Gundelia

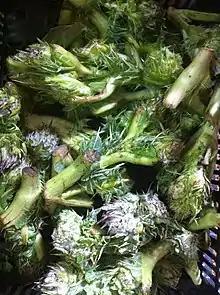
Young "Gundelia"-stems prepared for using as food

The earliest descriptions of "Gundelia" recognise that the corollas could be cream, flesh coloured or purplish. Linnaeus regarded the genus as monospecific, but distinguished plants with purple corollas as variety "β". Bornmüller in 1939 distinguished a forma "purpurascens". Other infraspecific taxa differ only in leaf characters. Many modern authors recognise only "Gundelia tournefortii" with a wide variation in corolla color, or both "G. tournefortii" and a much more uniform "G. aragatsi" with brown red corollas and very downy inflorescences. Other species distinguished by some authors are "G. armeniaca" , "G. dersim" , "G. glabra" and "G. munzuriensis" , "G. rosea" , "G. tenuisecta" and "Gundelia vitekii" .